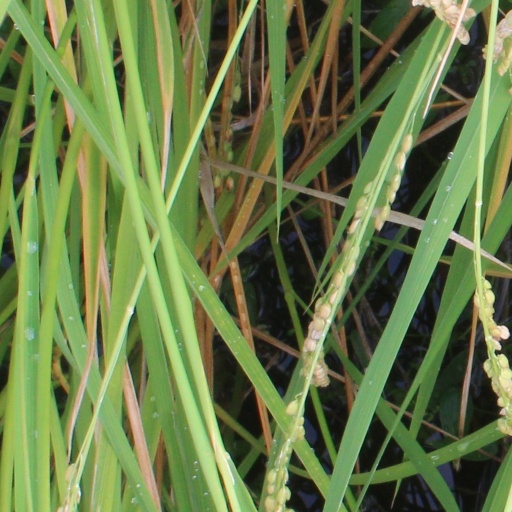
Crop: rice